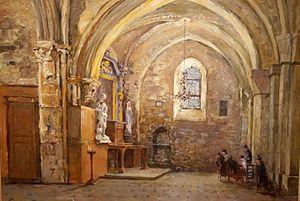
William Thorney, la chapelle de la Vierge Marie, église d'Osny
Georges William Thornley, né à Thiais le 2 mai 1857 et mort à Pontoise le 31 août 1935, est un peintre et lithographe post-impressionniste français.